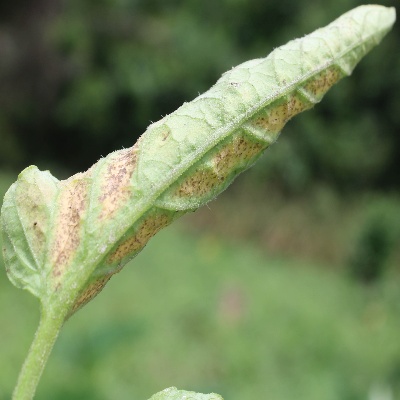
Crop: Tomato
Condition: leaf curl